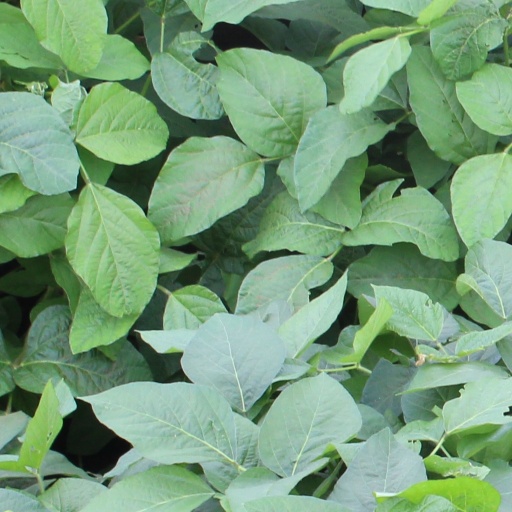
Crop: soybean